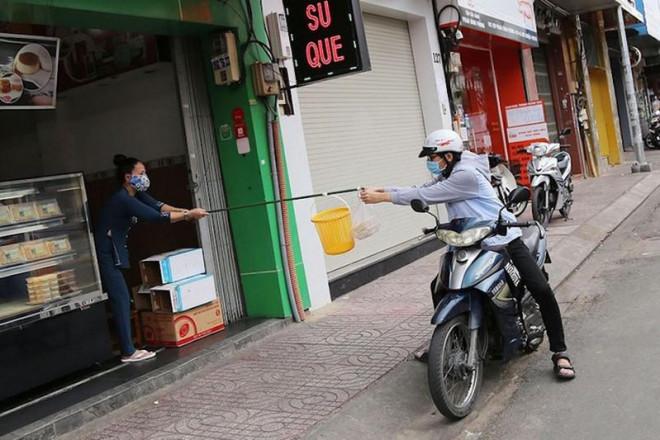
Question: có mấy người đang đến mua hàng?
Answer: có một người đang đến mua hàng